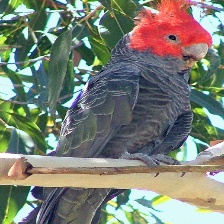
Species: GANG GANG COCKATOO
Scientific name: CALLOCEPHALON FIMBRIATUM
ImageNet parent category: sulphur-crested_cockatoo